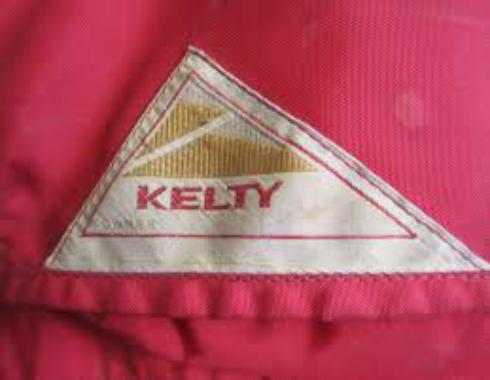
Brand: Kelty
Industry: Clothes